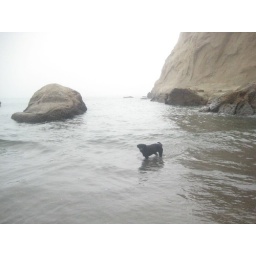
dog in the water